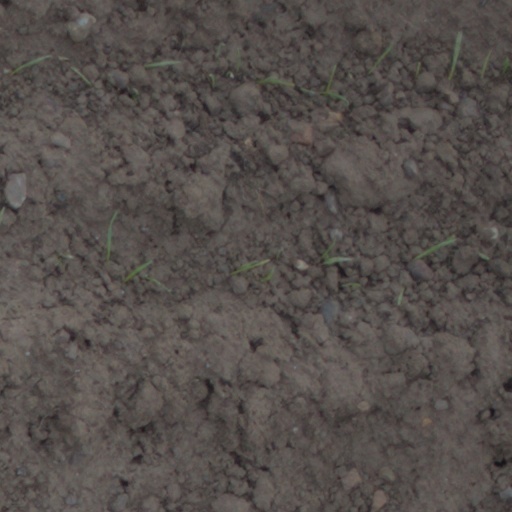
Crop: wheat